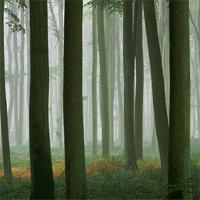
Weather: cloudy or overcast